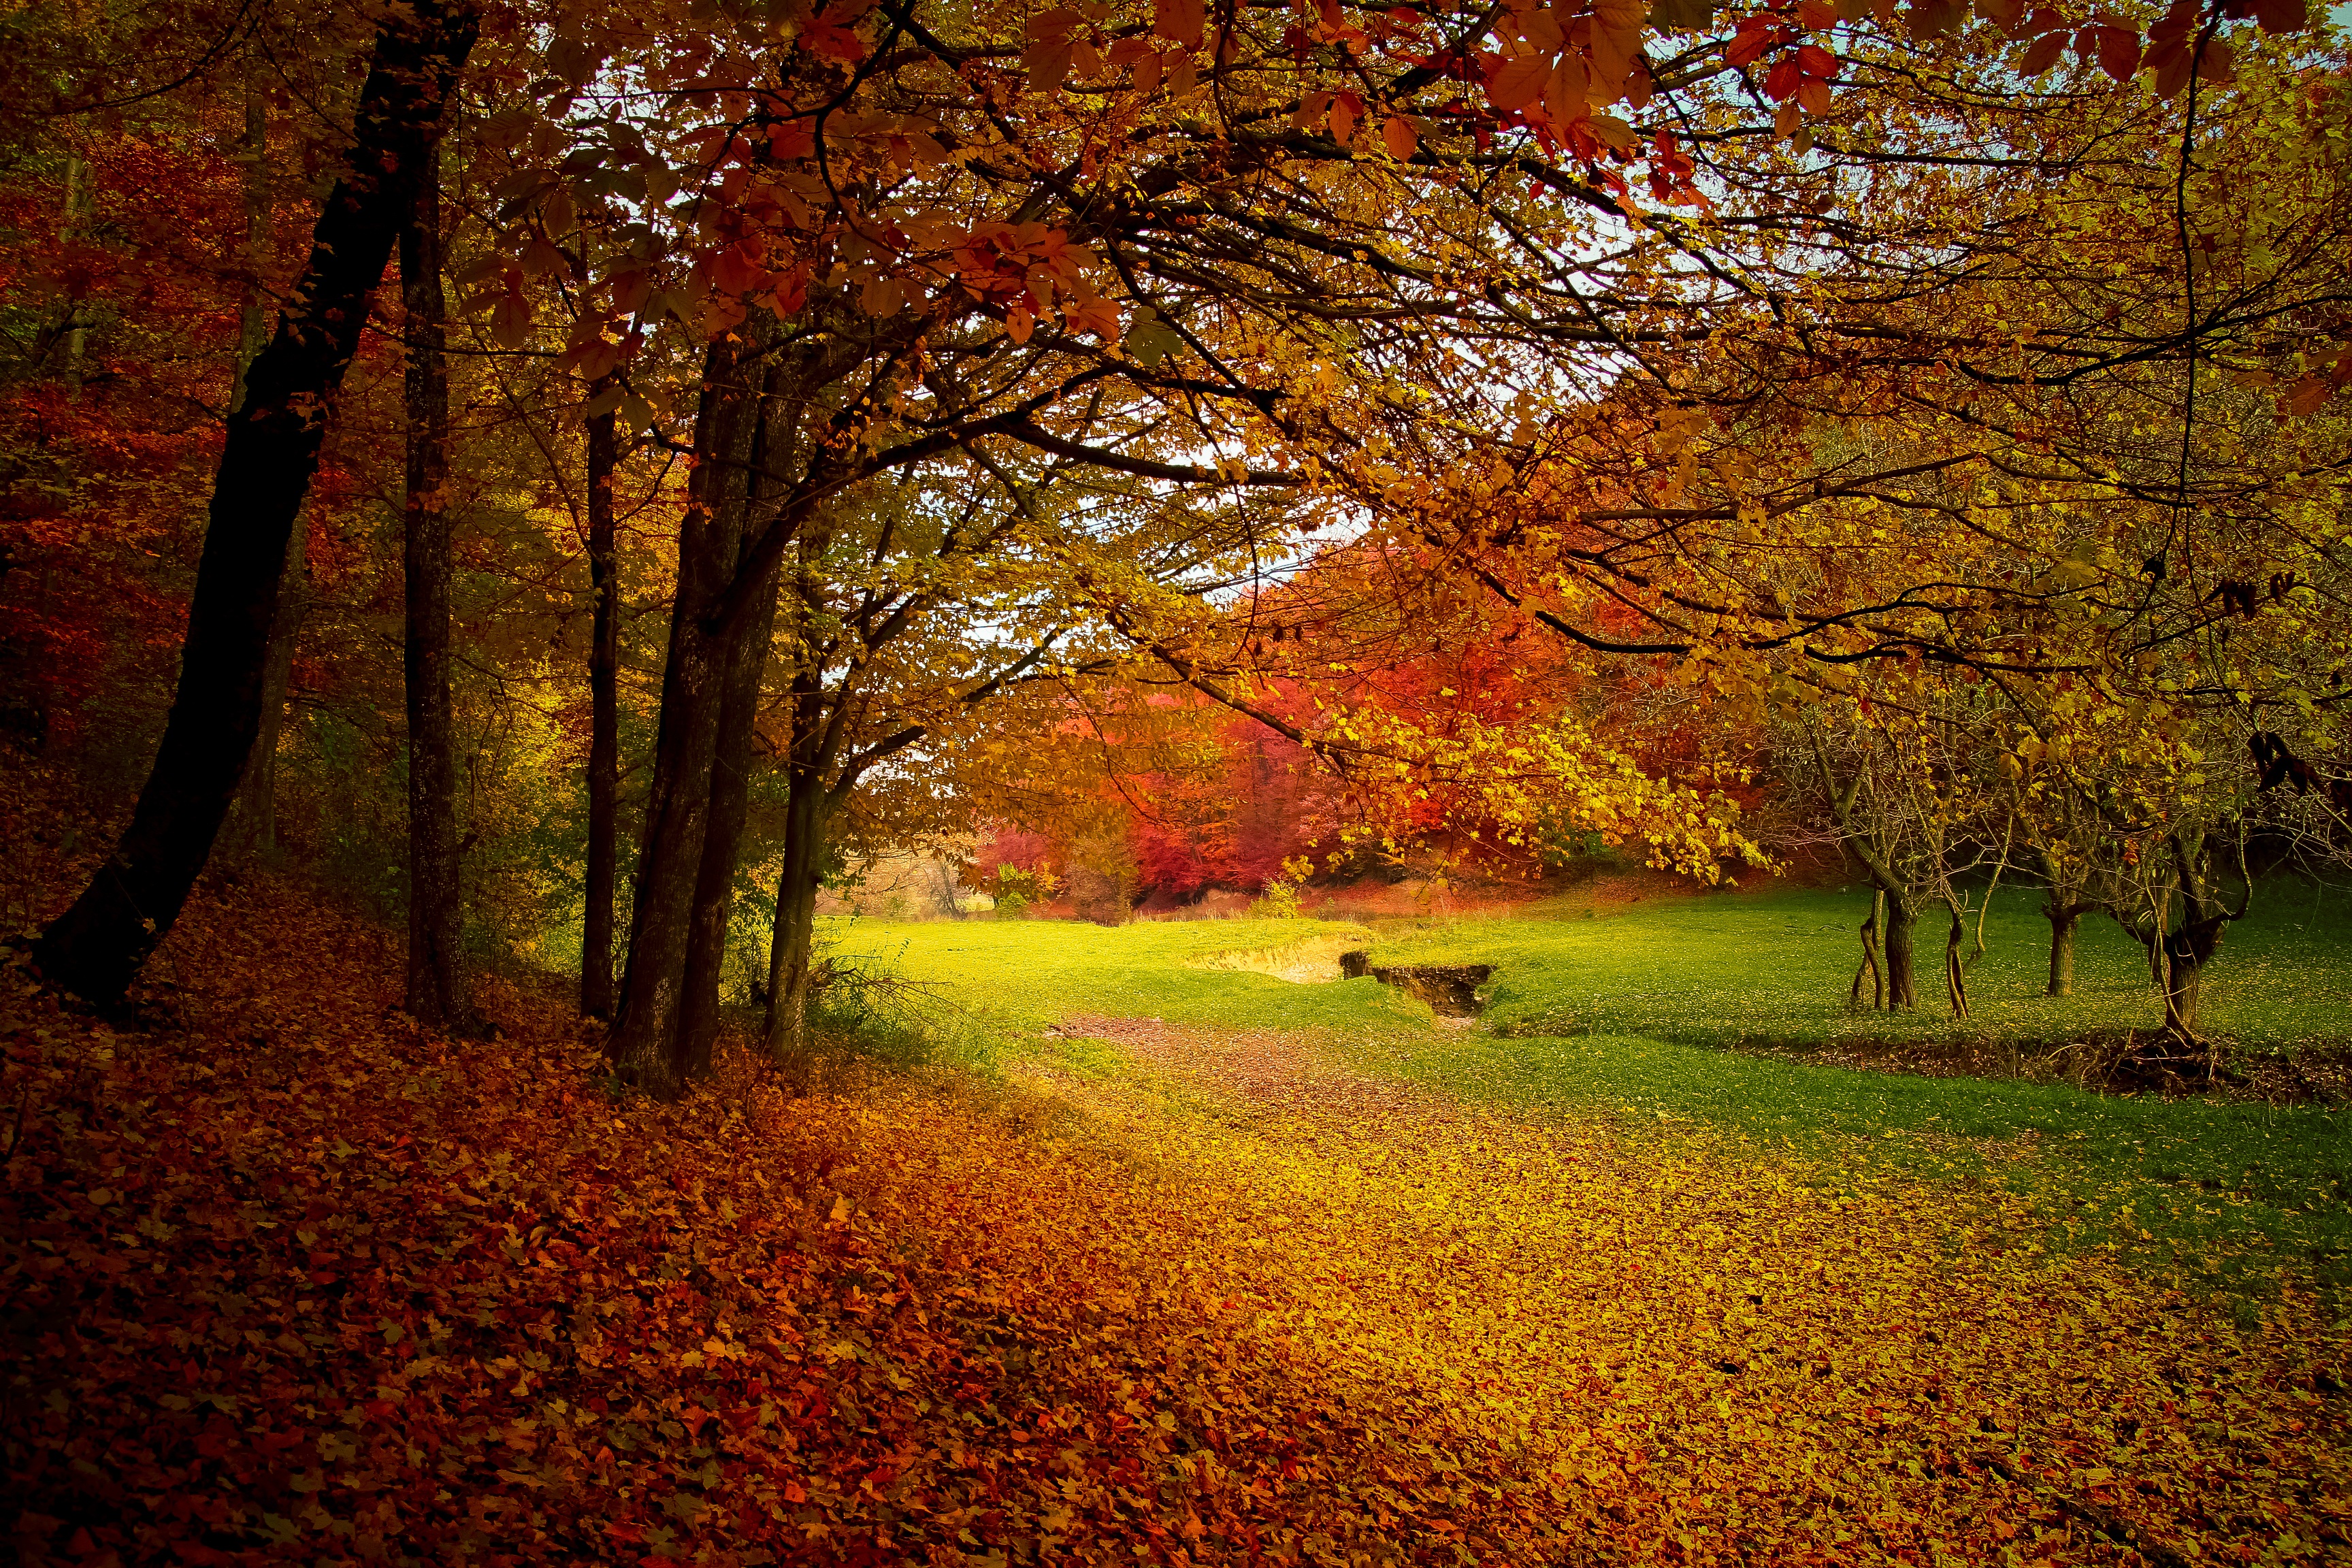
landscape, tree, nature, forest, branch, plant, sunlight, morning, leaf, fall, color, natural, autumn, colorful, season, leaves, woods, deciduous, woodland, autumn leaves, fall leaves, autumnal, fall trees, woody plant